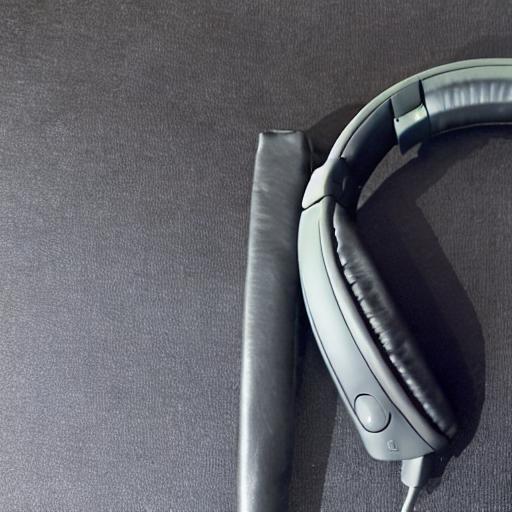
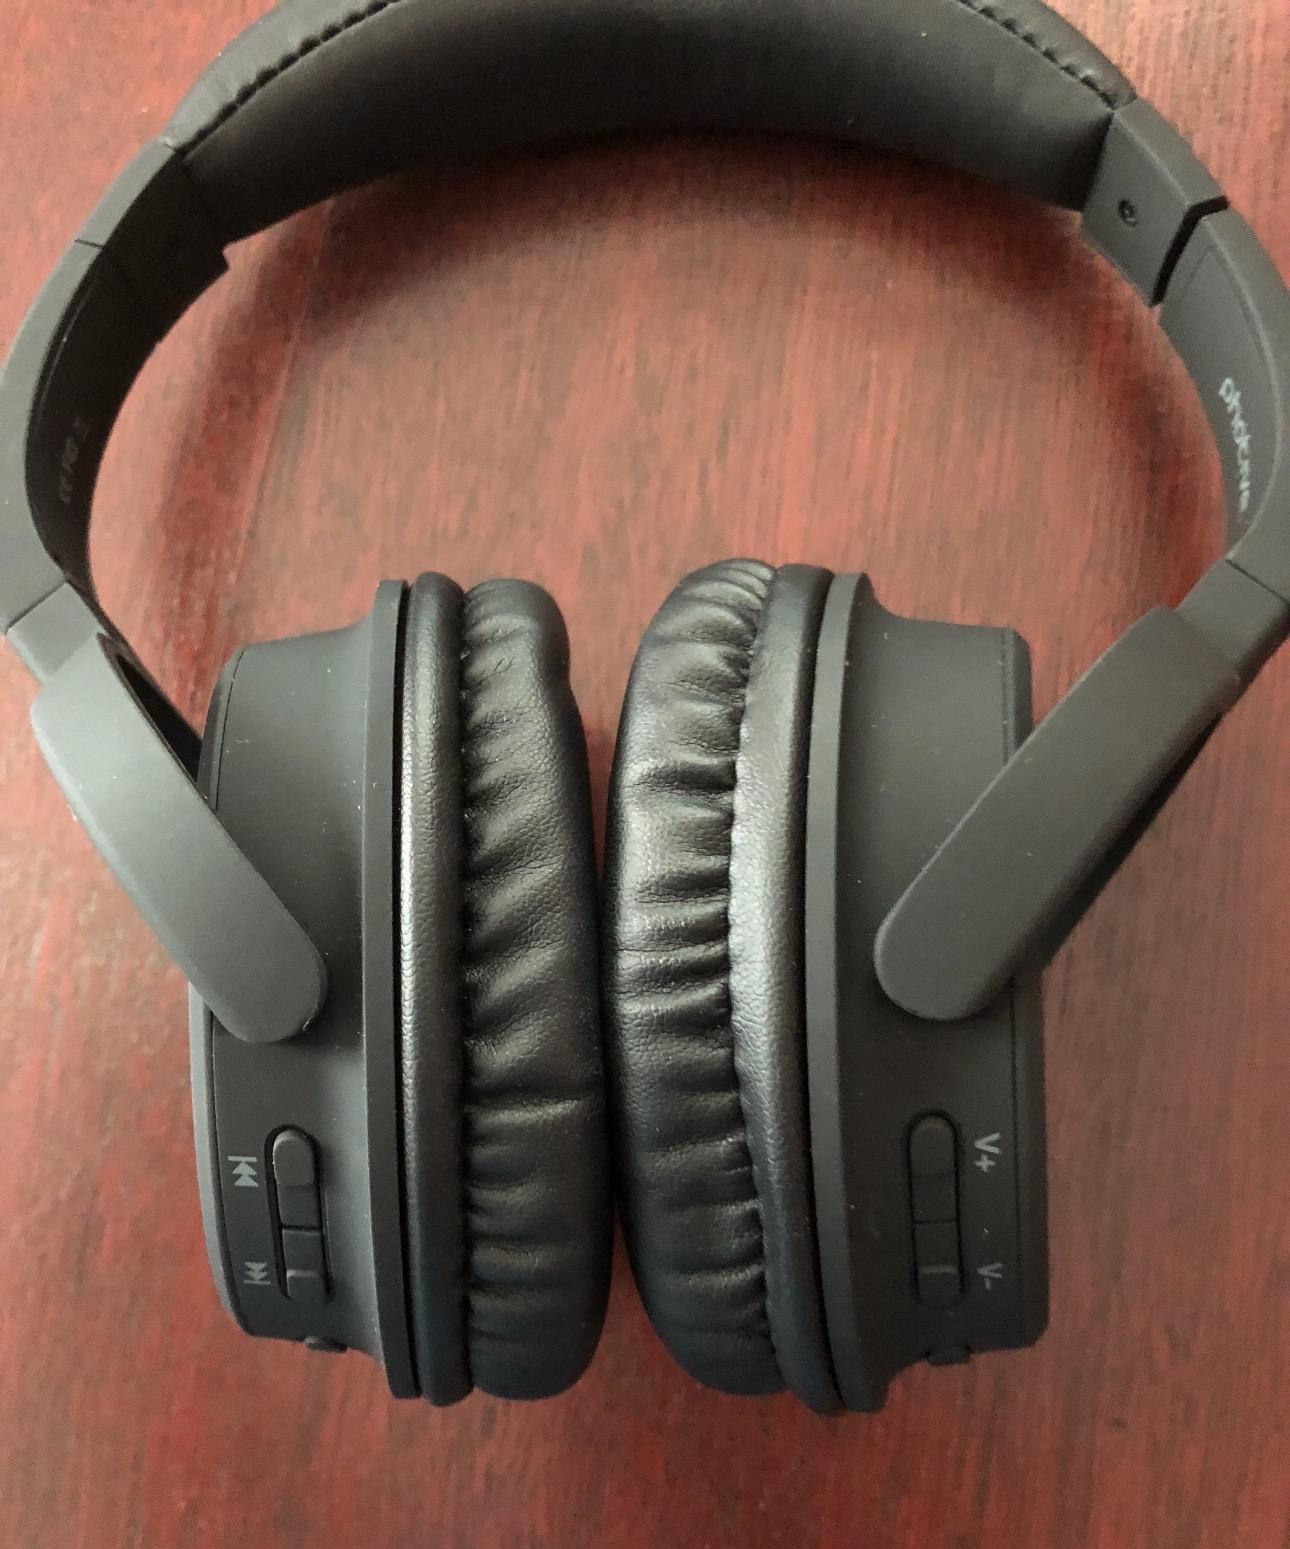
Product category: headphones
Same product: no